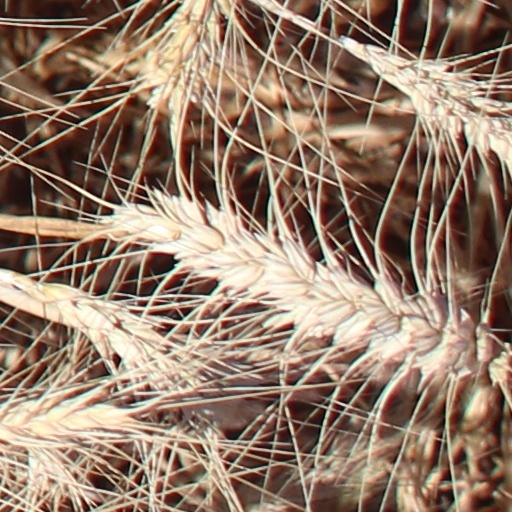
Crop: wheat